Tongan Daopi

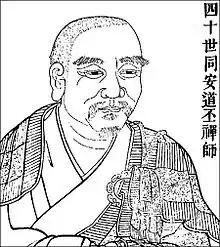

Tongan Daopi was a Zen Buddhist monk during the end of the Tang dynasty and the beginning of the Five Dynasties and Ten Kingdoms period. Very little is known about him. Traditional biographies record that he was the abbot of Tongan Monastery on Mount Fengchi near modern Nanchang. The earliest source of information on monks of this era is the "Zutang ji" (Patriarch's Hall Record), which was completed in 952, but it fails to mention Tongan Daopi as a disciple of his supposed teacher Yunju Daoying. The "Zutang ji" does, however, record someone with the name Tongan asking a question to Yunju Daoying. The scholar Ui Hakuju has written this could likely refer to Tongan Daopi. He is first explicitly mentioned in the "Transmission of the Lamp", which was compiled around 1004. However, in that work, it does not mention Tongan Daopi as having any disciples. The commonly accepted version of his lineage holds that Tongan Guanzhi is Tongan Daopi's successor. However, this comes from Huihong's "Sengbao zhuan", which was completed in 1119, much longer after Tongan's death than the other works. The "Transmission of the Lamp" instead claims that Tongan Guanzhi is the disciple of a Tongan Wei, in turn a student of Jufeng Puman, with Jufeng being an apparently obscure student of the famous Dongshan Liangjie. Both Tongan Wei and Jufeng Puman are listed for the first time in the "Transmission of the Lamp", and neither with much information. However, Dayang Jingxuan, who in Huihong's version of the lineage is a descendant of Tonagan Daopi, is recorded in the "Transmission of the Lamp" as being descended through Jufeng Puman and Tongan Wei. Dayang was close with Wang Shu, one of the compilers of "Transmission of the Lamp", suggesting that it is unlikely that an error would have been made therein about his lineage. This suggests that Tongan Guanzhi is much more likely to have been a student of Tongan Wei and not Tongan Daopi as commonly accepted.